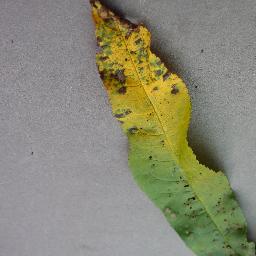
Label: Peach___Bacterial_spot